Interstate 40

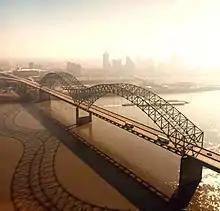
The Hernando de Soto Bridge, where I-40 crosses the Mississippi River into Memphis

I-40 goes through the heart of the state, passing through many Oklahoma cities and towns, including Erick, Sayre, Elk City, Clinton, Weatherford, El Reno, Yukon, Oklahoma City, Del City, Midwest City, Shawnee, Okemah, Henryetta, Checotah, Sallisaw, and Roland. I-40 covers in Oklahoma.